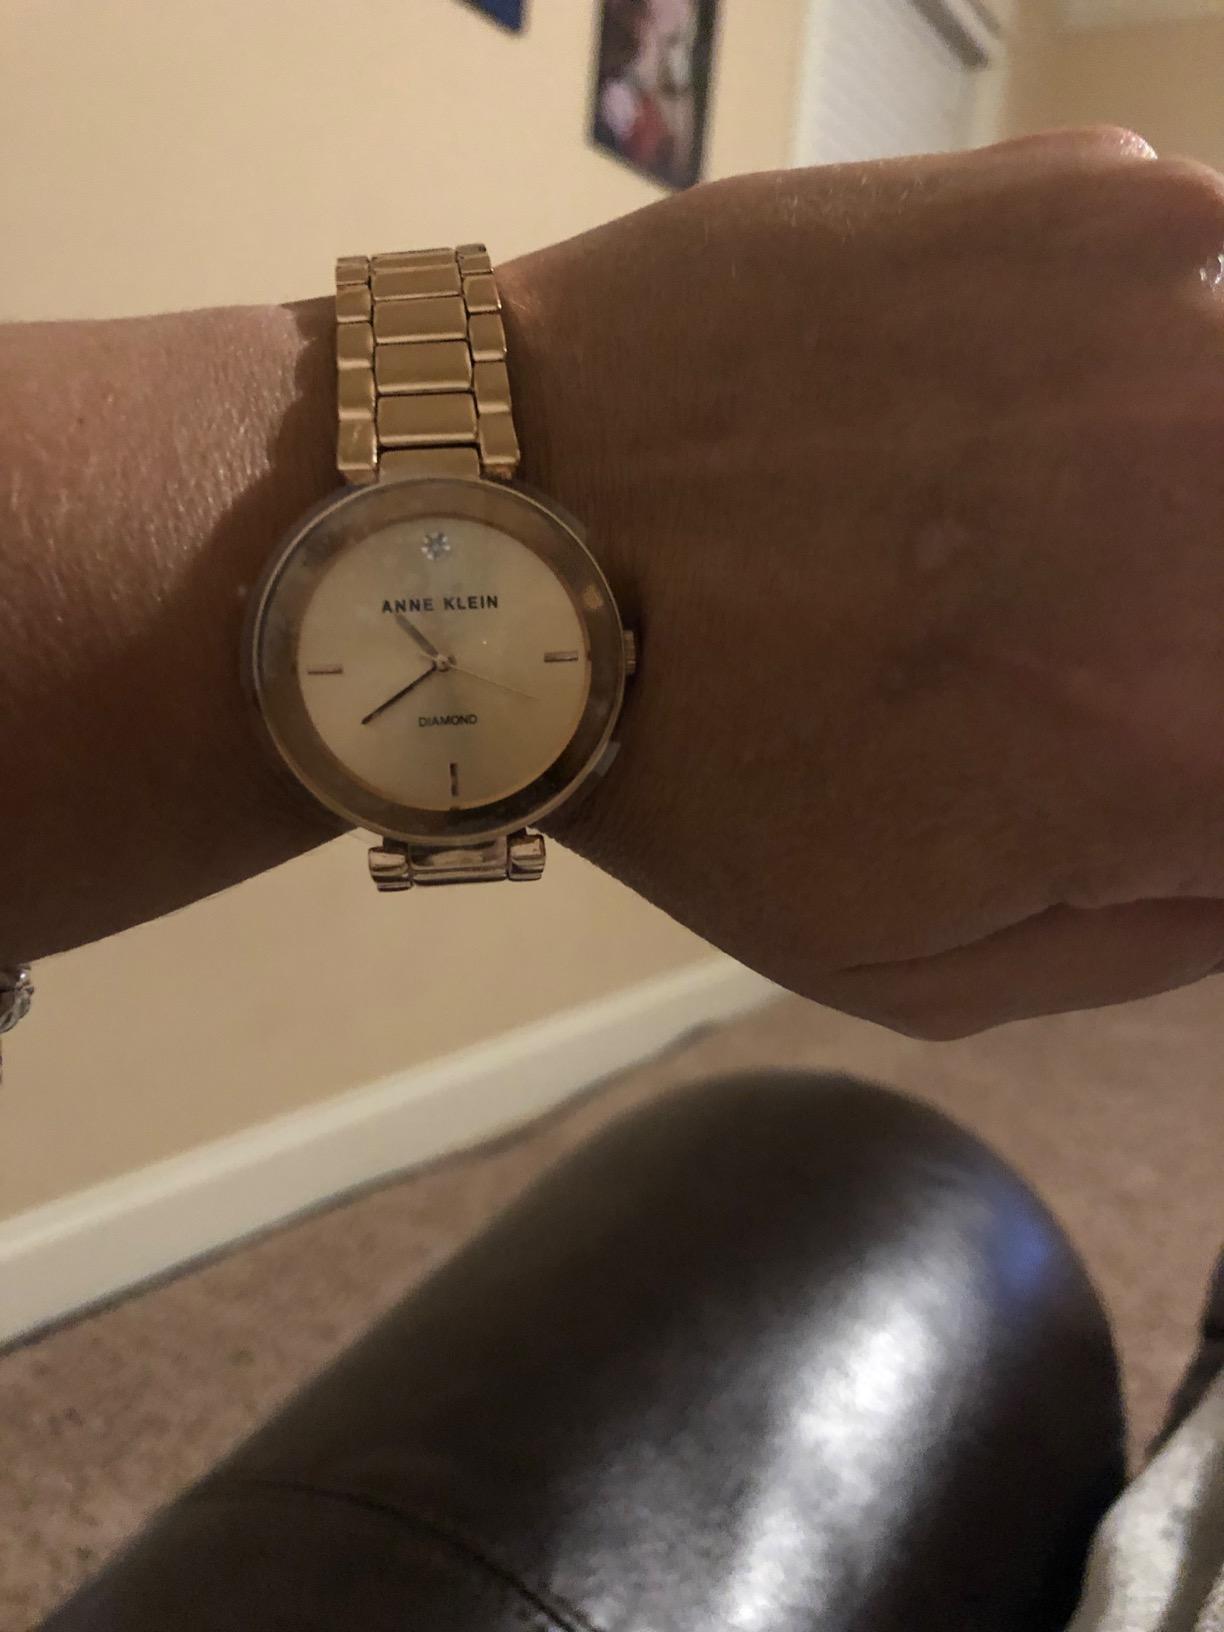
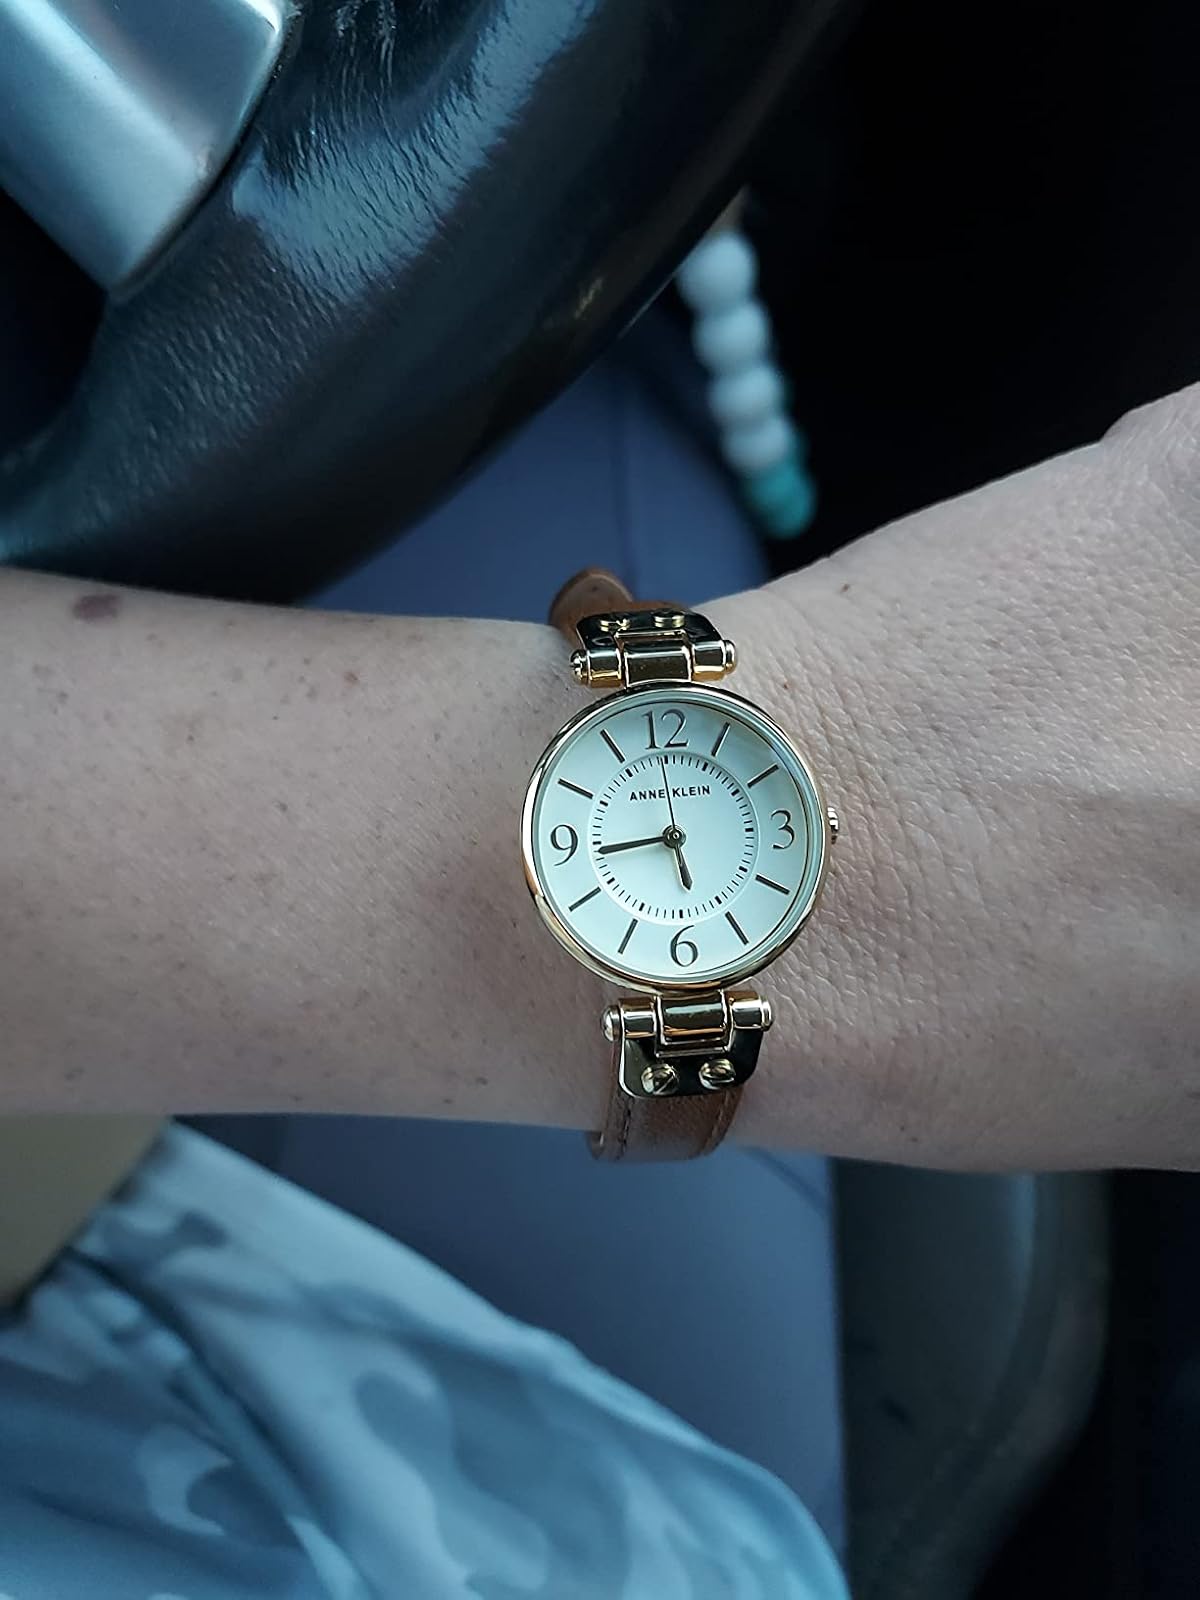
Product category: accessories_watch
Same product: no